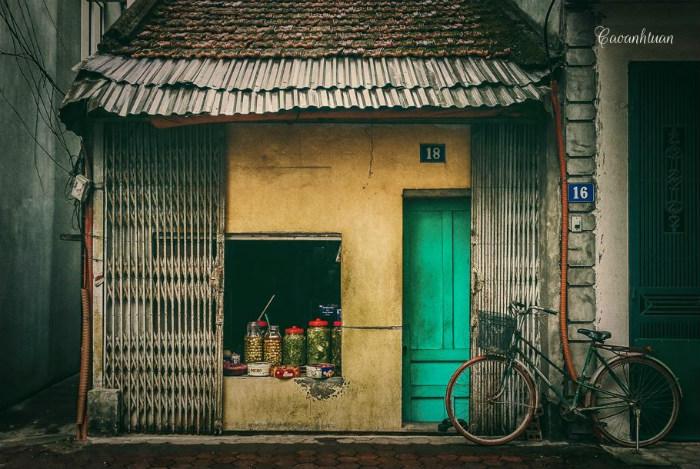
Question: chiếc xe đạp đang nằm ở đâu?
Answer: nằm ngay chỗ giáp ranh giữa ngôi nhà số 18 và số 16